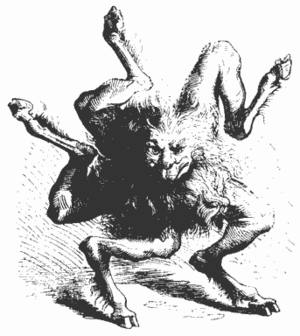
Le Lemegeton Clavicula Salomonis, ou la petite clé de Salomon, ou simplement Lemegeton, est un traité de magie rituelle, anonyme, en anglais, de la seconde moitié du XVIIᵉ siècle. Il s'agit, dans sa version complète, d'une compilation et d'une refonte de cinq textes, prêtés au roi des Juifs Salomon, ayant auparavant circulé de façon indépendante. Ce recueil participe d'une longue tradition d'œuvres décrivant ce roi comme un sorcier ayant reçu à l'origine ses pouvoirs de Dieu.